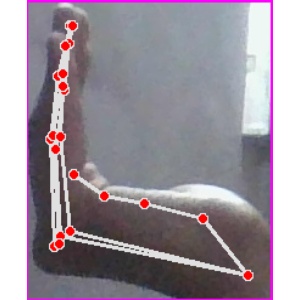
अक्षर: स